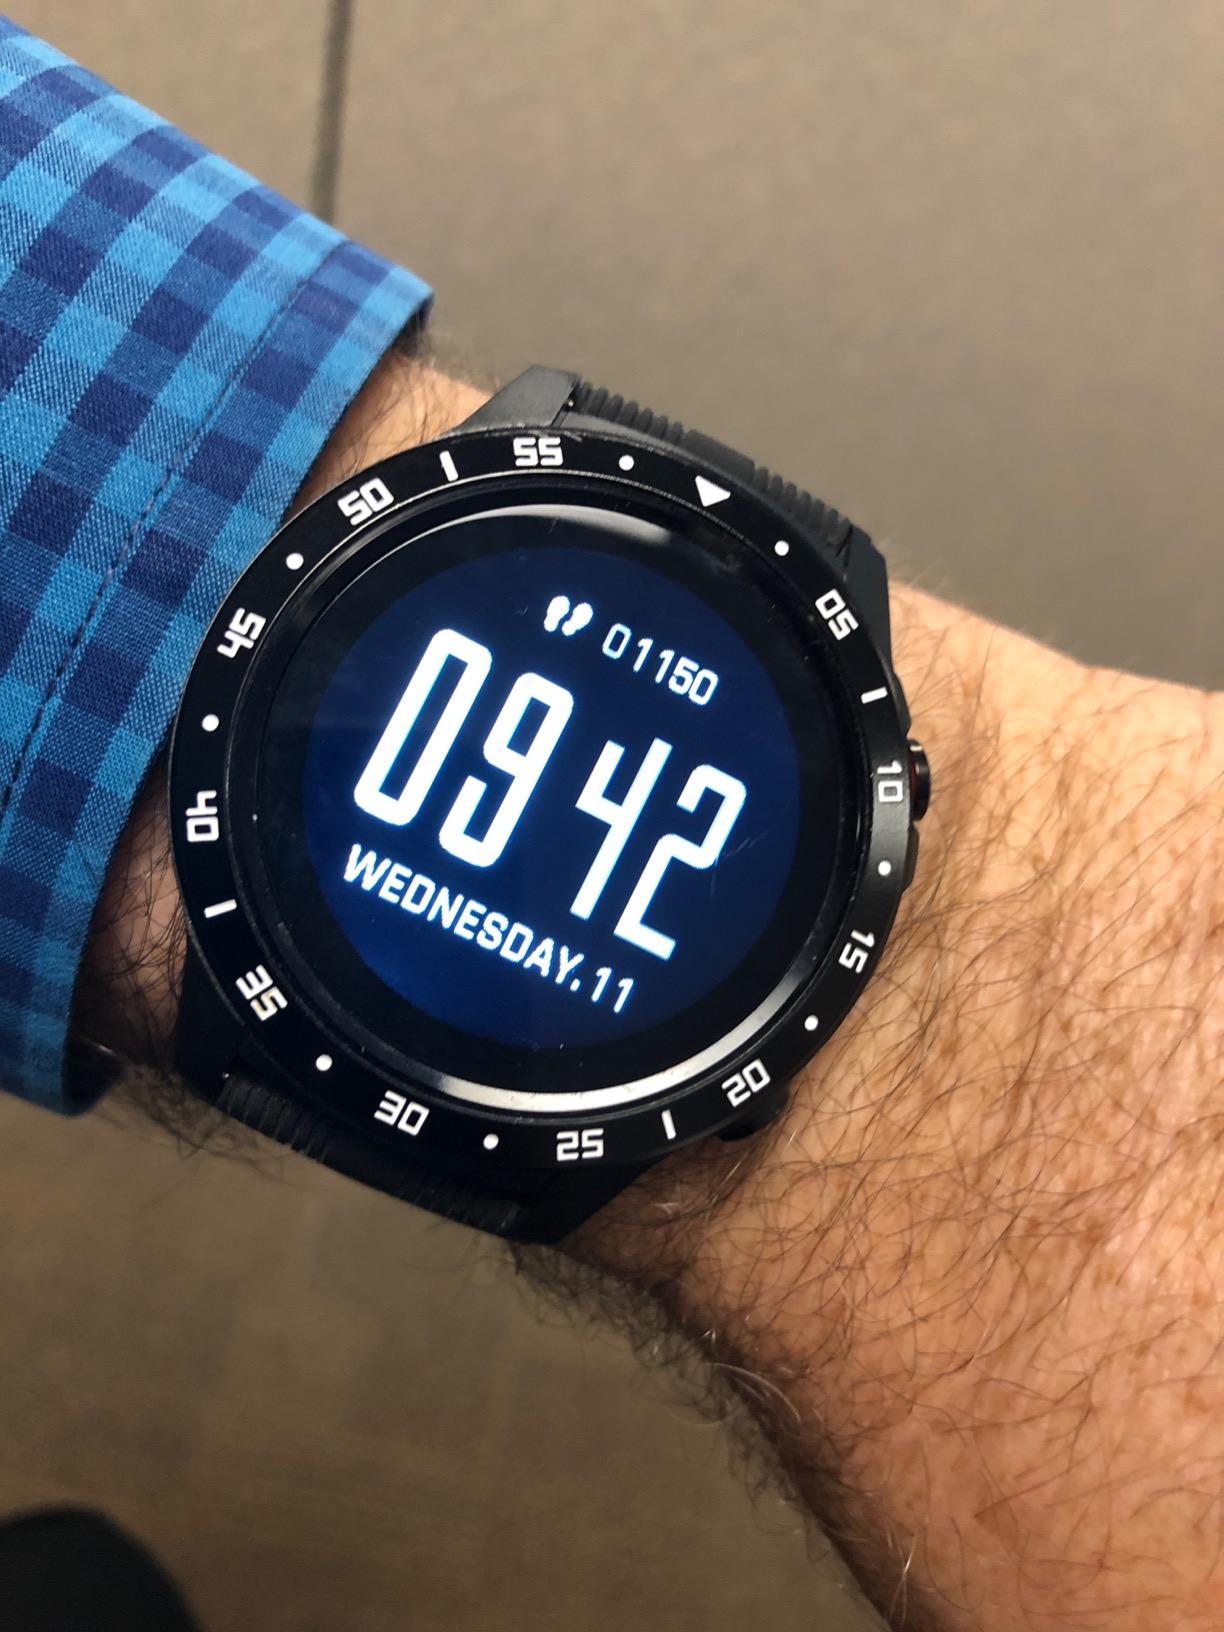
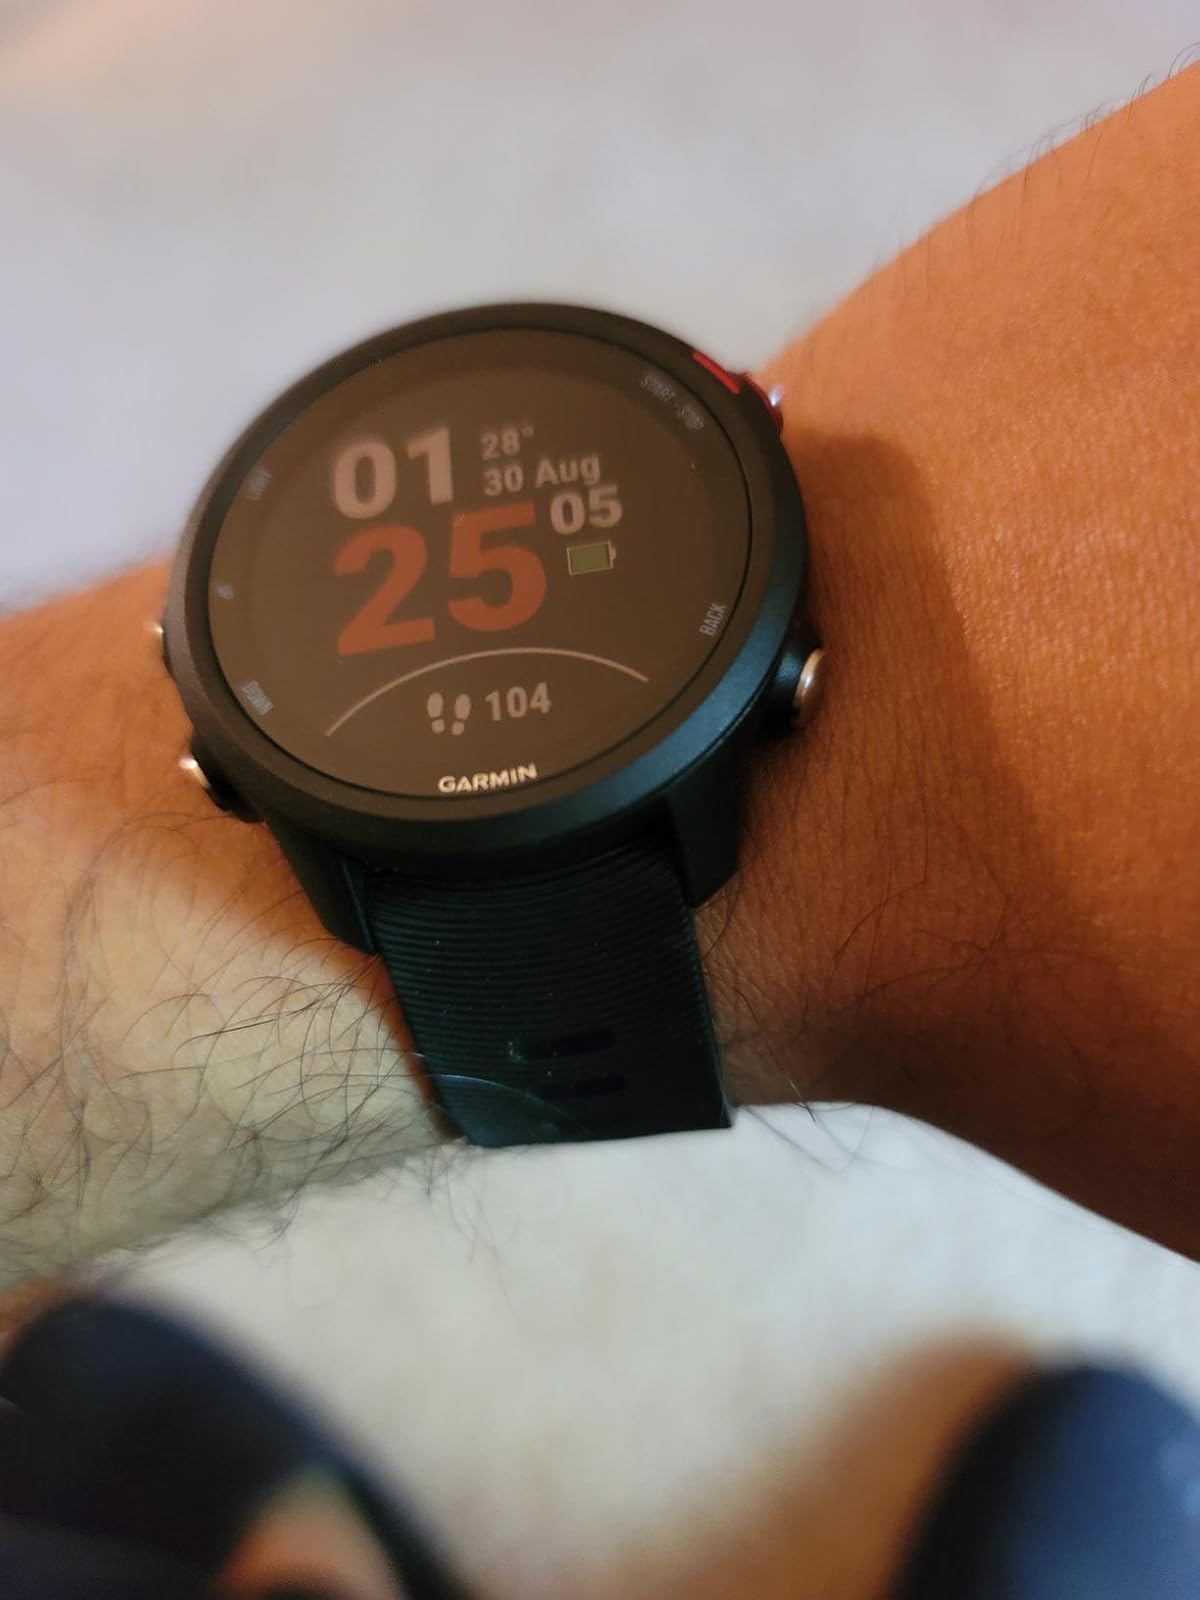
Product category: smartwatch
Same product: no